Lila Lee

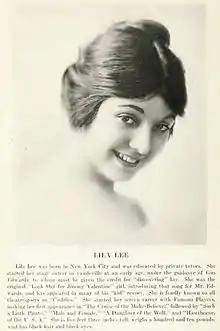
Lila Lee in "Who's Who on the Screen", 1920

Lee performed in vaudeville for eight years. In 1918, she was chosen for a film contract by Hollywood film mogul Jesse Lasky for Famous Players–Lasky Corporation, which later became Paramount Pictures. Her first feature "The Cruise of the Make-Believes" garnered the thirteen-year-old starlet much public acclaim and Lasky quickly sent Lee on an arduous publicity campaign. Critics lauded Lila for her wholesome persona and sympathetic character parts. Lee quickly rose to the ranks of leading lady and often starred opposite such matinee heavies as Conrad Nagel, Gloria Swanson, Wallace Reid, Roscoe 'Fatty' Arbuckle, and Rudolph Valentino. Lee bore more than a slight resemblance to Ann Little, a former Paramount star and frequent Reid co-star who was leaving the film business and at this stage in her career an even stronger resemblance to Marguerite Clark.